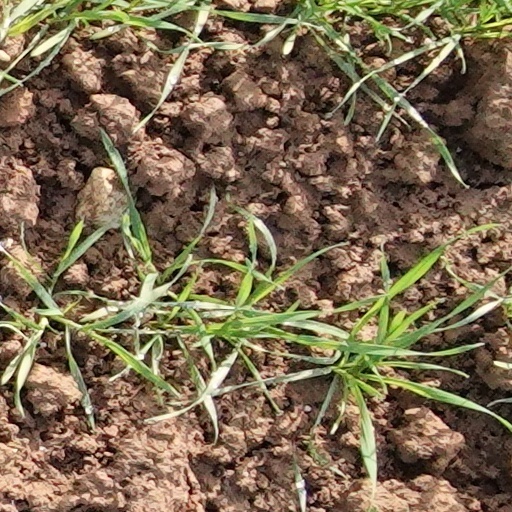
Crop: wheat